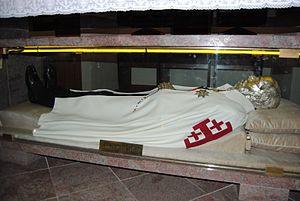
Bartolo Longo est un avocat italien et militant catholique, fondateur du sanctuaire de Notre Dame du Rosaire de Pompéi et des dominicaines filles du Saint Rosaire. Il est vénéré comme bienheureux par l'Église catholique.